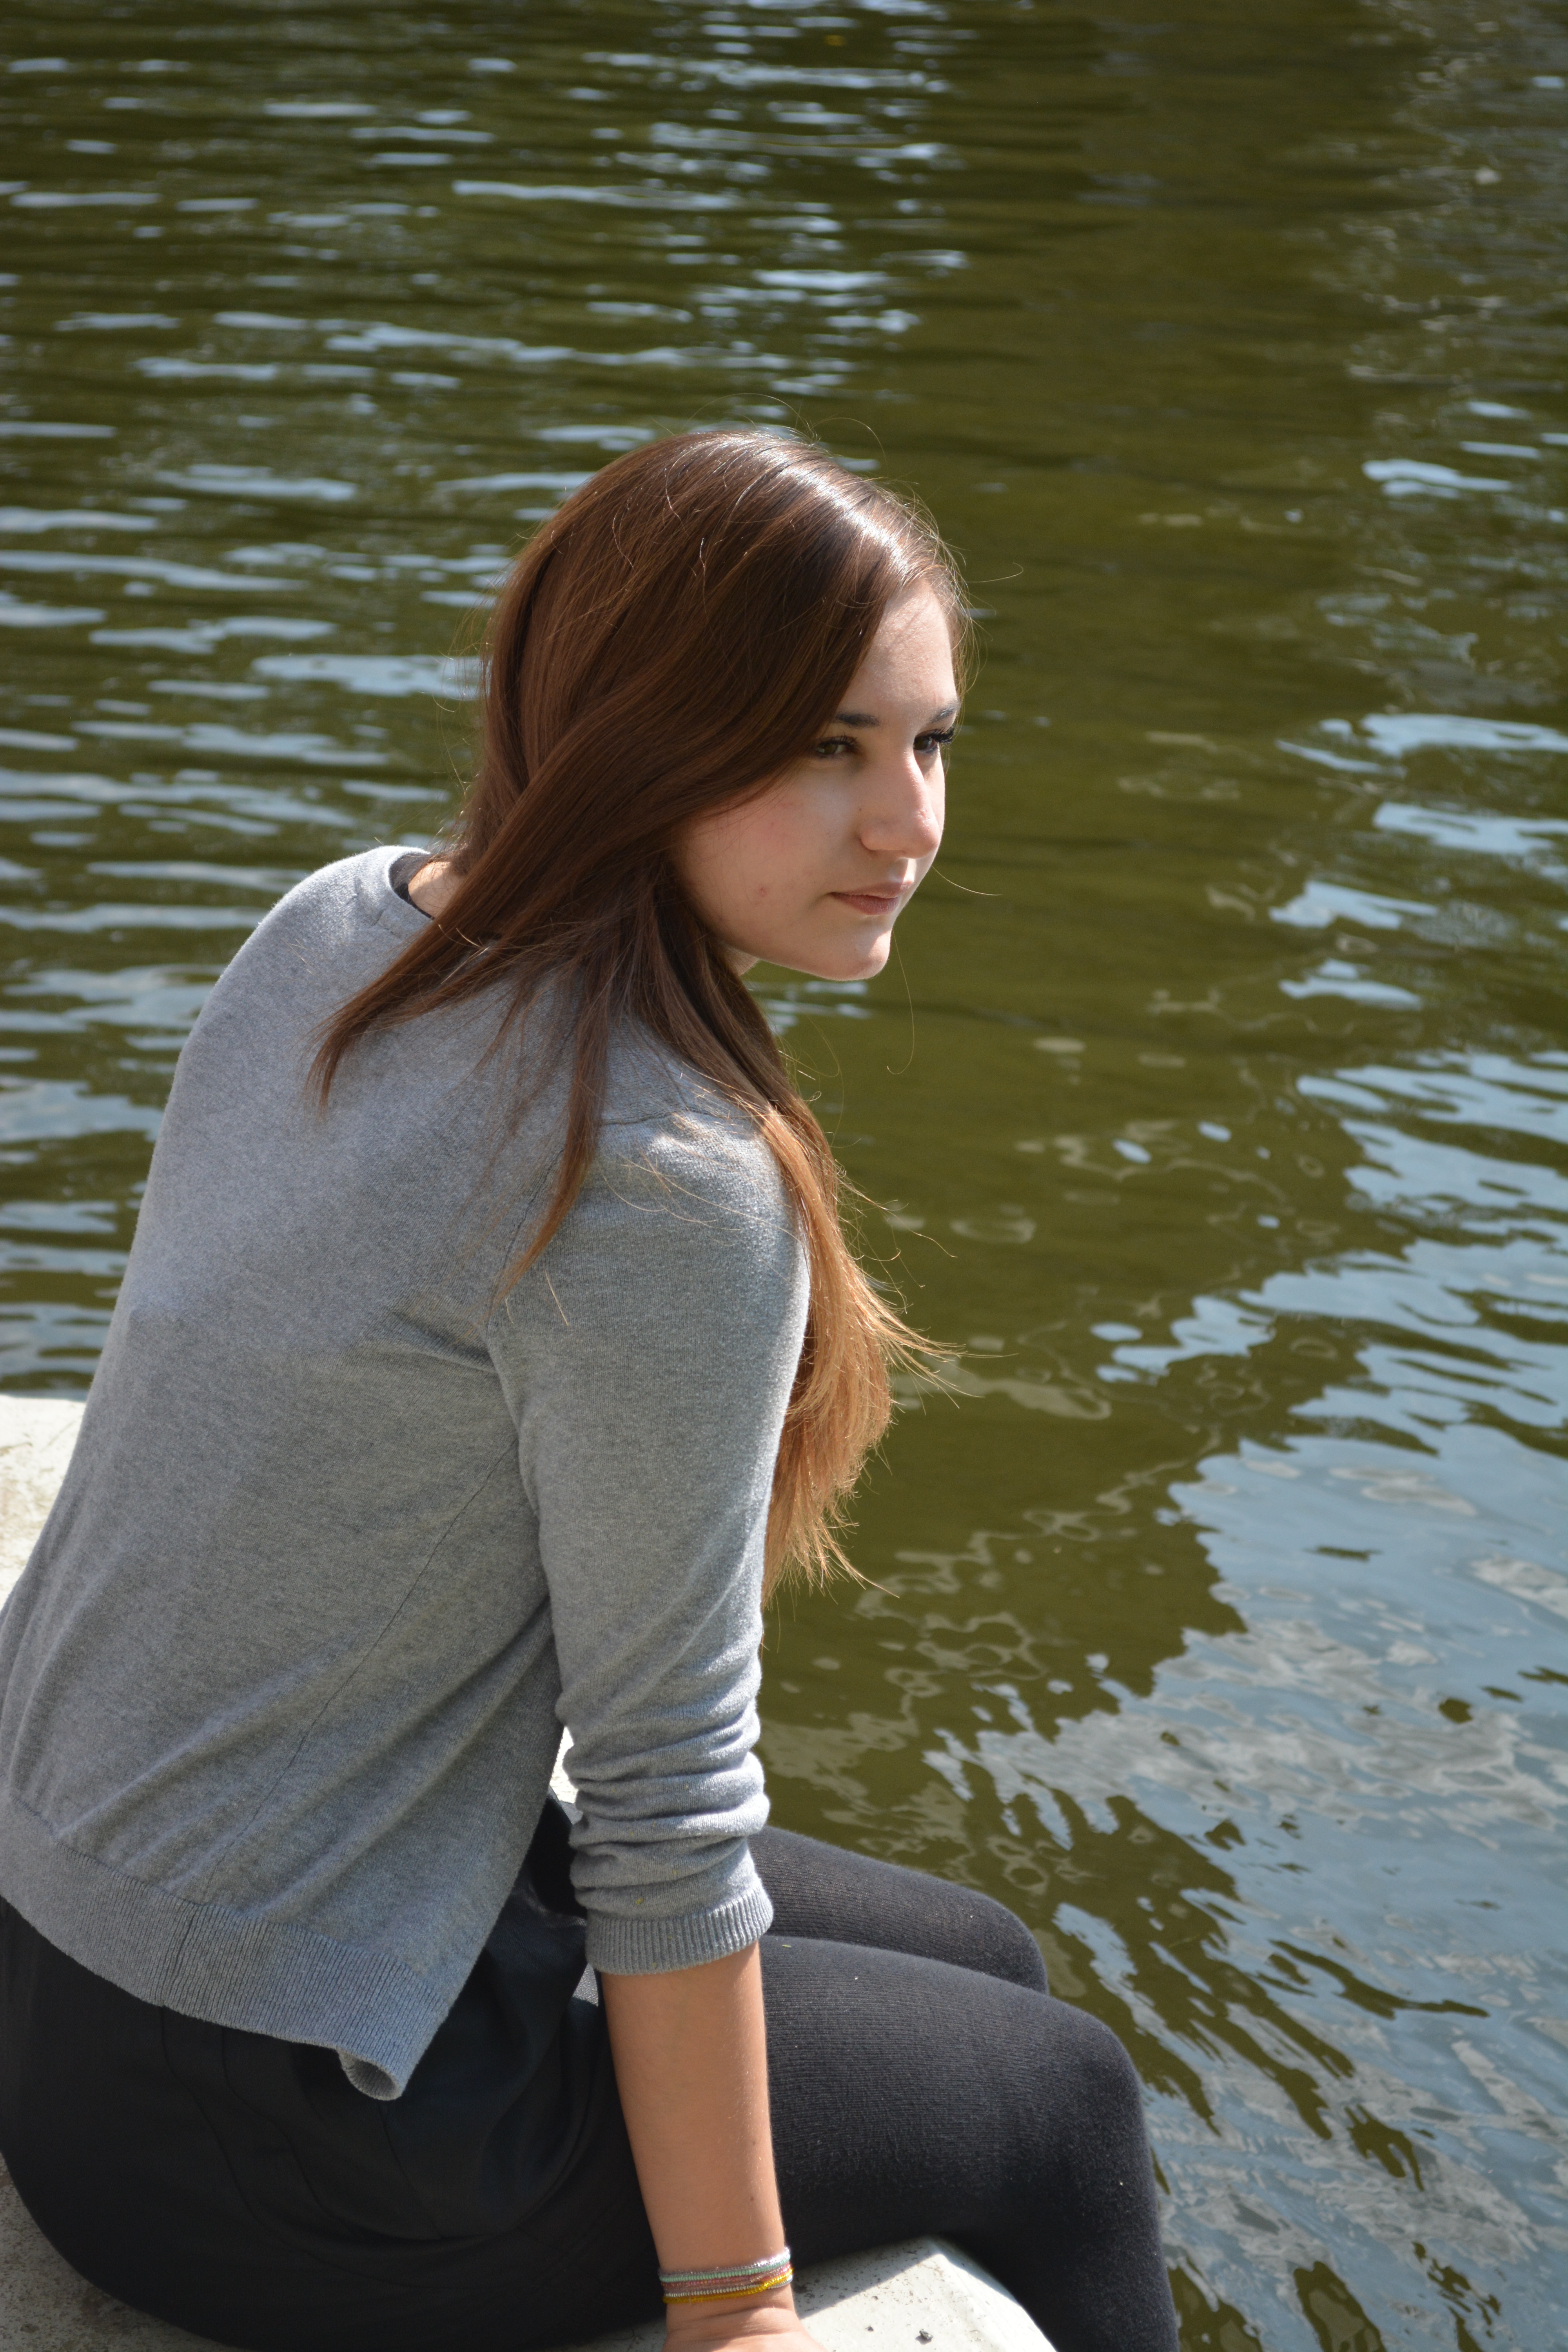
water, nature, person, girl, woman, leg, portrait, model, spring, sitting, eyes, beauty, pretty, photo shoot, brown hair, portrait photography, human positions